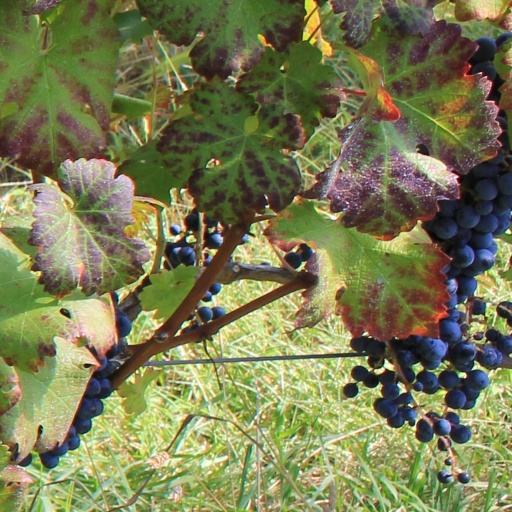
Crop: grape